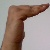
The image shows a hand gesture representing a space in Indian Sign Language.